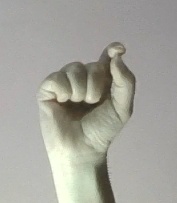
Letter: fa